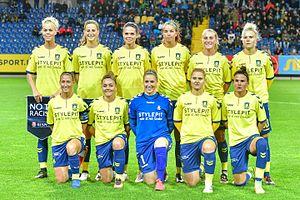
Le Brøndby IF est un club danois de football féminin basé à Brøndby. Elle est la section féminine du Brøndby IF.